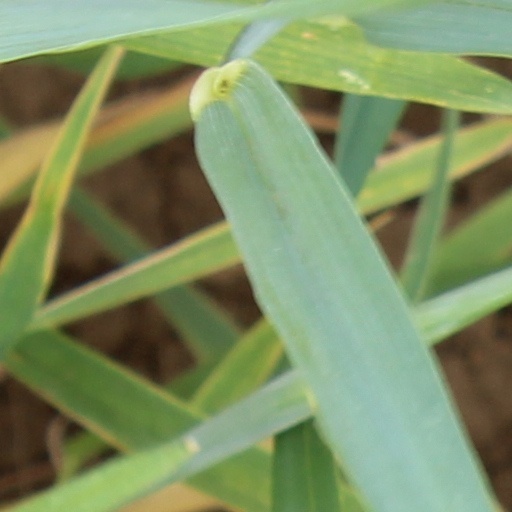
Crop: wheat